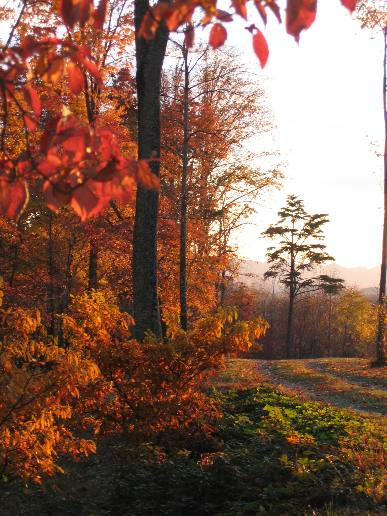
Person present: No